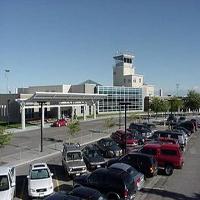
Weather: sun or clear